Ludwig Wittgenstein

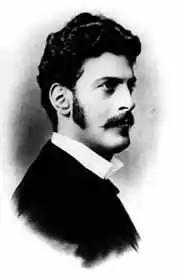
Karl Wittgenstein was one of the richest men in Europe.

According to a family tree prepared in Jerusalem after World War II, Wittgenstein's paternal great-great-grandfather was Moses Meier, an Ashkenazi Jewish land agent who lived with his wife, Brendel Simon, in Bad Laasphe in the Principality of Wittgenstein, Westphalia. In July 1808, Napoleon issued a decree that everyone, including Jews, must adopt an inheritable family surname, so Meier's son, also Moses, took the name of his employers, the Sayn-Wittgensteins, and became Moses Meier Wittgenstein. His son, Hermann Christian Wittgenstein — who took the middle name "Christian" to distance himself from his Jewish background — married Fanny Figdor, also Jewish, who converted to Protestantism just before they married, and the couple founded a successful business trading in wool in Leipzig. Ludwig's grandmother Fanny was a first cousin of the violinist Joseph Joachim.